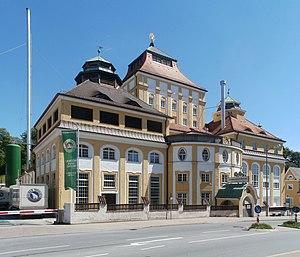
La Gräfliches Hofbrauhaus Freising est une brasserie à Freising, dans le Land de Bavière.